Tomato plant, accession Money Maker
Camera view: vertical (180 deg); turntable rotation: 90 degrees
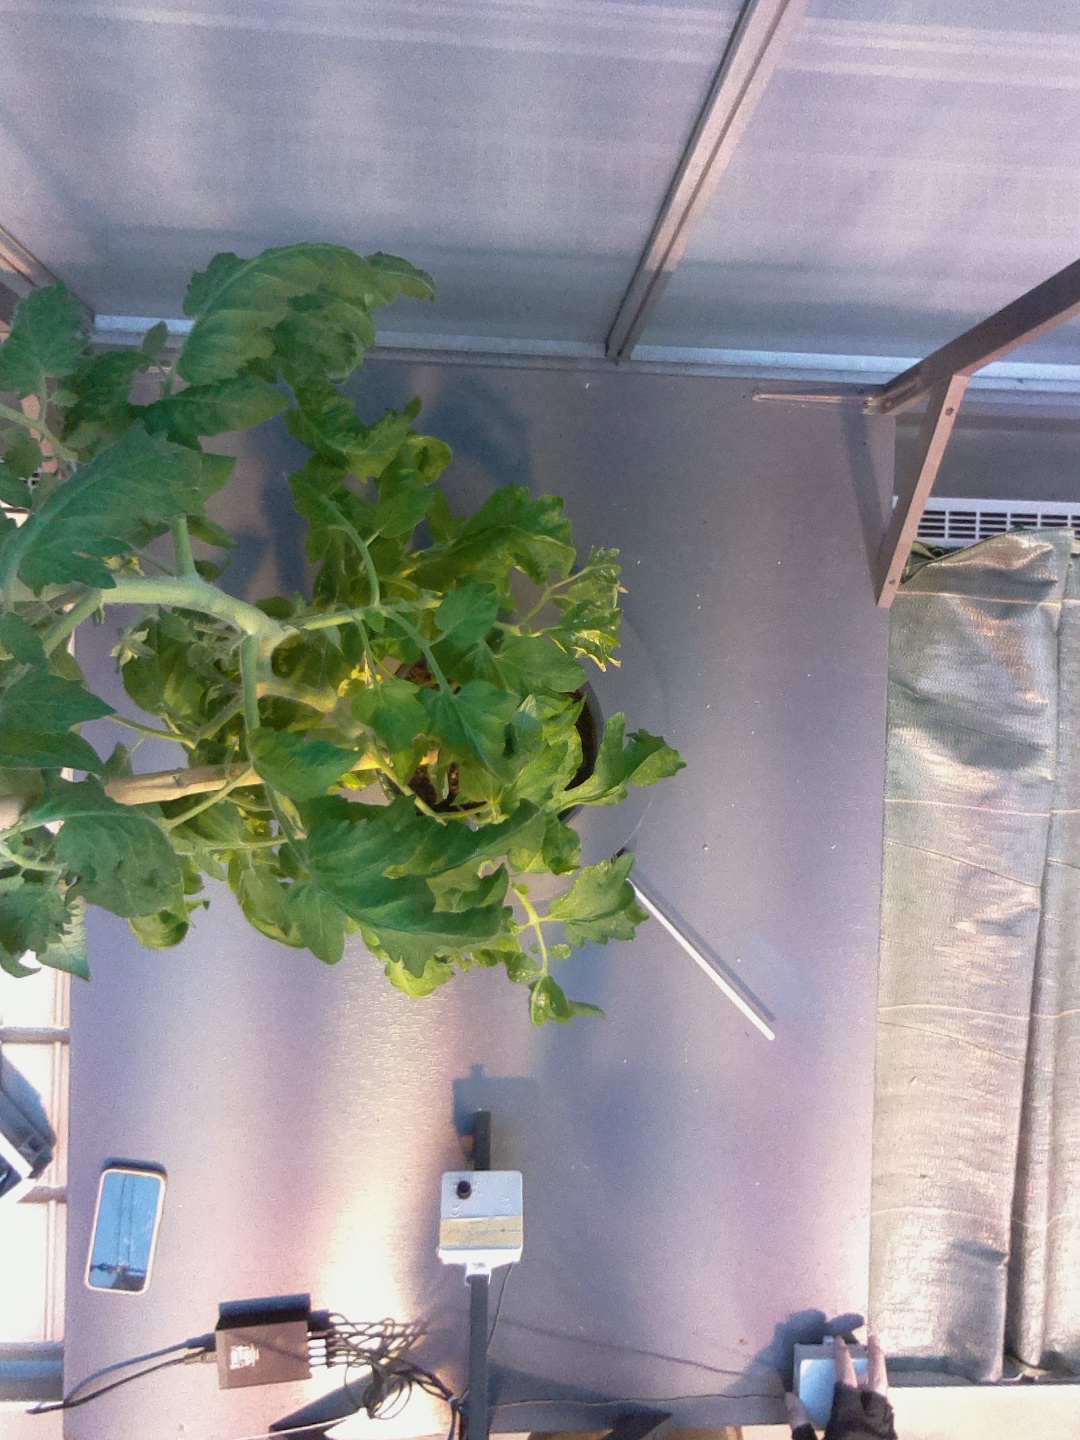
BBCH growth stage 68: Full flowering, 80%-90% of flowers open, more petals falling